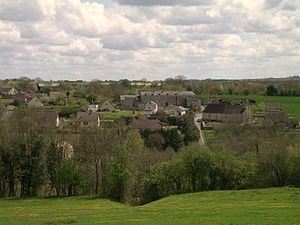
La commune d'Espins (Calvados)
Espins est une commune française, située dans le département du Calvados en région Normandie, peuplée de 245 habitants.